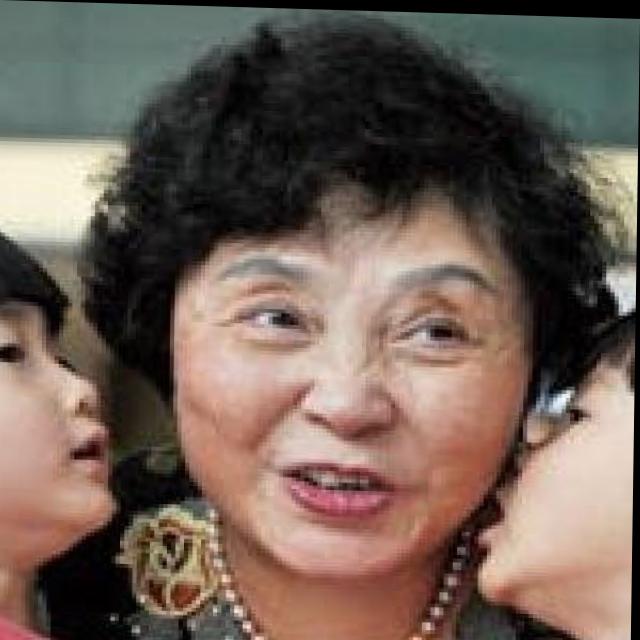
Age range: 45-64